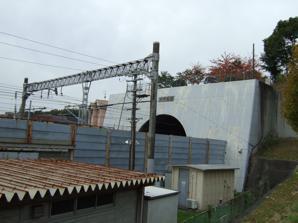
Building: Rokko Tunnel
Country: Japan
Year built: 1972
Railway tunnel in Honshu, Japan Rokko Railway Tunnel Rokko Tunnel on Sanyo Shinkansen line Overview Line Sanyo Shinkansen Location Nishinomiya – Kobe City Coordinates 34°43′24.5″N 135°12′51.6″E / 34.723472°N 135.214333°E / 34.723472; 135.214333 Operation Opened 1972 Operator West Japan Railway Company Character Passenger and freight Technical Line length 16,250 m (10.10 mi) Rokko  Tunnel entrance (in Shin-Osaka side), handwritten by Prime Minister Eisaku Sato Rokko Tunnel on Sanyo Shinkansen line Rokko Tunnel ( 六甲トンネル , [ろっこうトンネル] Error: {{nihongo}}: transliteration text not Latin script (pos 1) ( help ) , Rokko tonneru) is a tunnel on the Sanyo Shinkansen in Japan that runs (through Rokko mountain ) from Nishinomiya City to Chuo-ku, Kobe City in Hyogo prefecture with approximate length of 16.250 km. It was completed and opened in 1972, and became the longest railway tunnel in Japan and the third longest in the world (after Gotthard Base Tunnel and Wushaoling Tunnel ). Up to 2023, the longest railway tunnel in Japan (the second in the world) was Seikan Tunnel with total length of 53.85 km that connects Hokkaido island and Honshu island (undersea). See also List of tunnels in Japan Seikan Tunnel Tappi Shakō Line Sakhalin–Hokkaido Tunnel Bohai Strait tunnel References